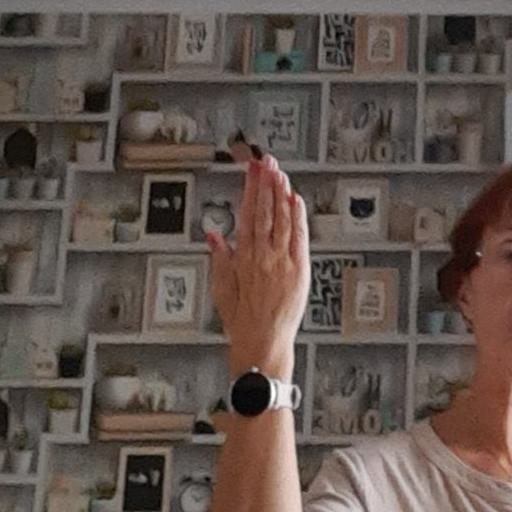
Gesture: stop_inverted